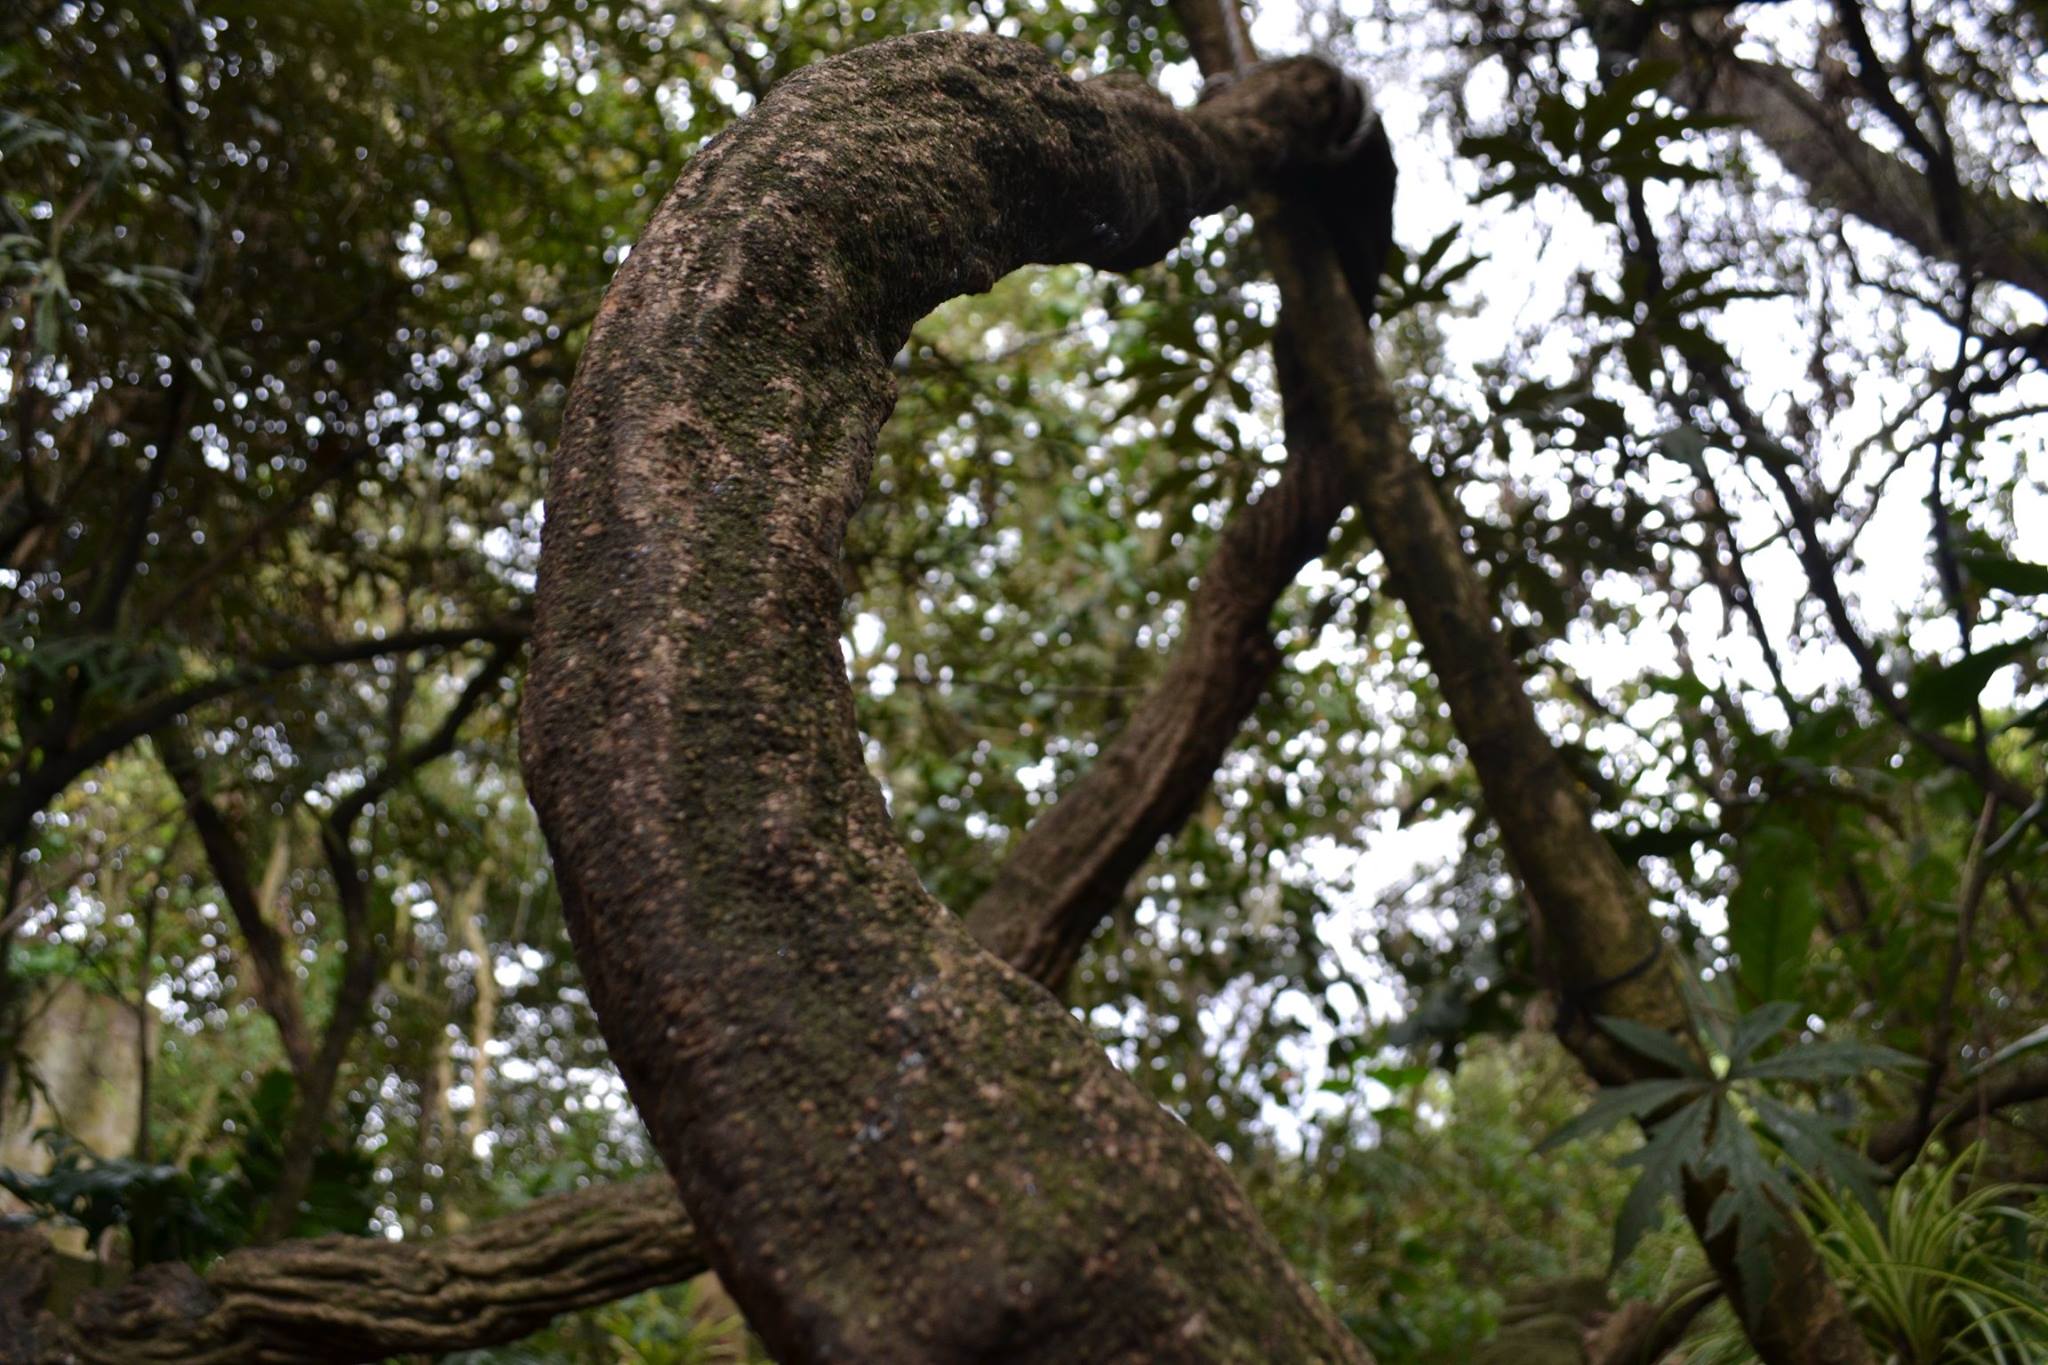
jungle, botanic, tree, arm, nature, wood, branch, trunk, plant, nature reserve, woody plant, botany, forest, organism, terrestrial plant, adaptation, old growth forest, rainforest, woodland, wildlife, plant stem